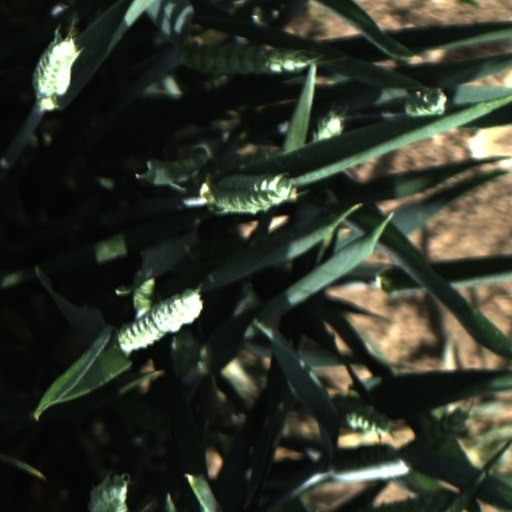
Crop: wheat